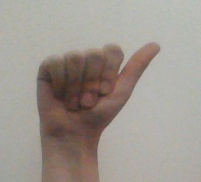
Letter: dhad